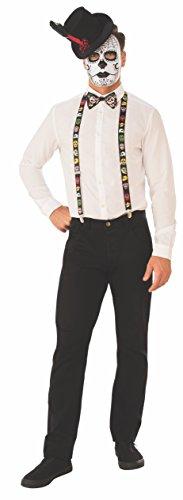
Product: Rubie's Unisex-Adults Day Of The Dead Mask With Hat, As Shown, One Size
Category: Clothing, Shoes & Jewelry | Costumes & Accessories | Men | Masks
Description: Face mask with day of the dead design and attached hat.
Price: $9.85